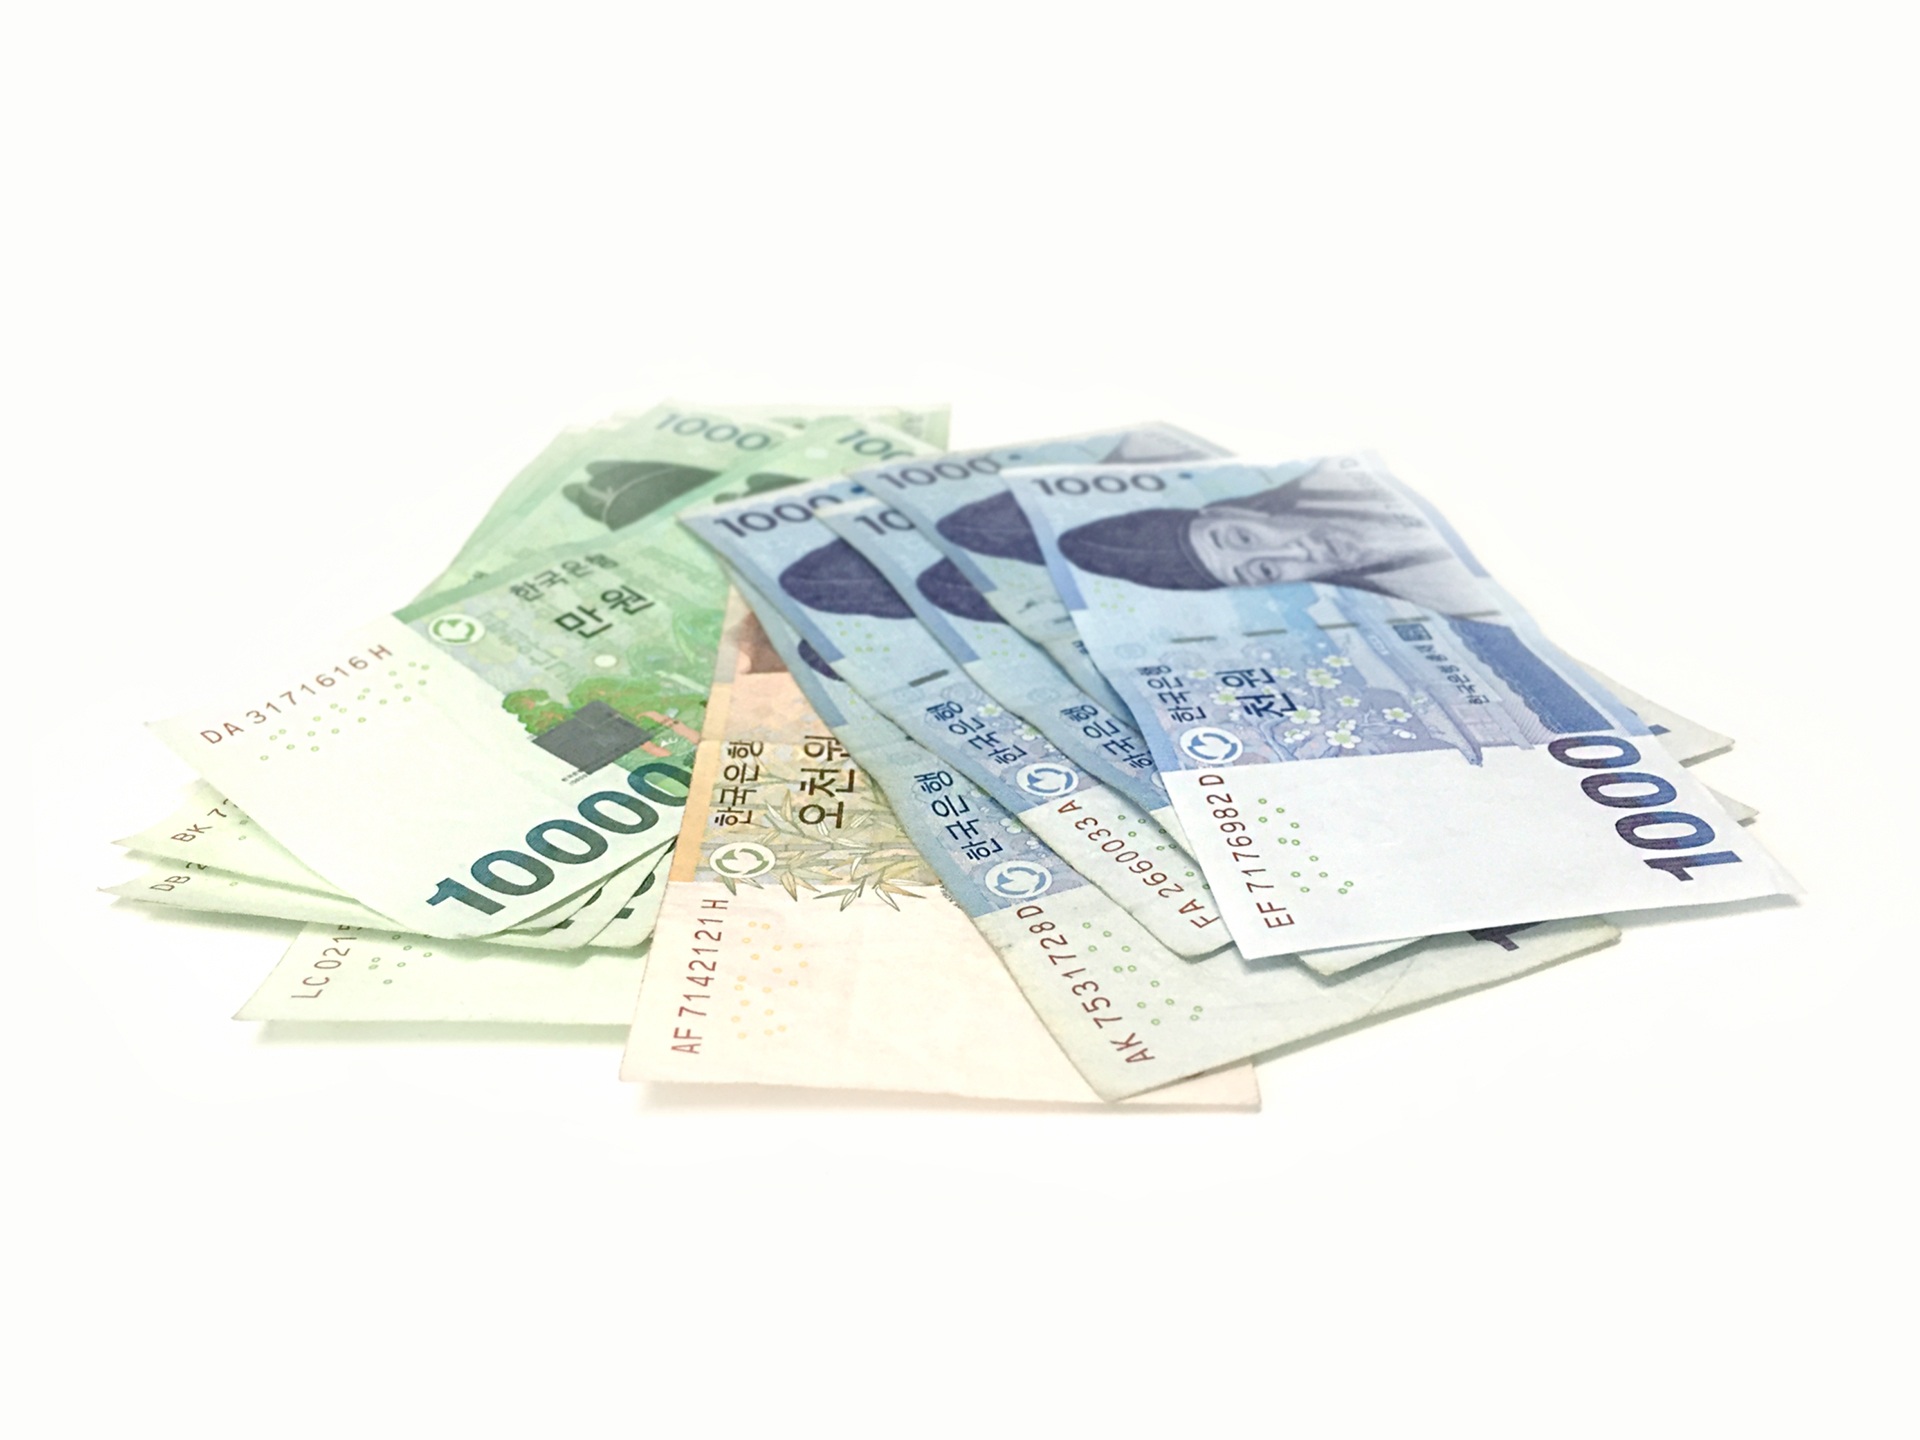
money, asia, paper, storage, brand, product, cash, gold, currency, dollar, document, tax, payment, savings, don, republic of korea, banknote, bills, korea money